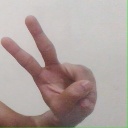
अक्षर: ऐ